Warfaze

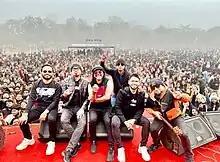
Warfaze in 2023

"Shotto" was released on 21 October 2012 featuring the same line-up as in "Poth Chola". The album was a huge commercial success with hit tracks like "Purnota" and "Rupkotha." The album also included an unreleased single from the early 2000s called "Protikkha."